Scunthorpe Steelworks

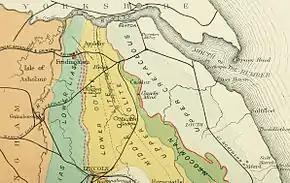
Geology of northern Lincolnshire. Near surface iron ore formations in red (NEIMME Transactions, v.24, 1875)

It is thought that the iron deposits in Lincolnshire were worked sometime before the 19th and 20th century exploitations—forges at Stowe are mentioned in the Domesday Book, and archaeological evidence has been found of iron working at Scunthorpe.